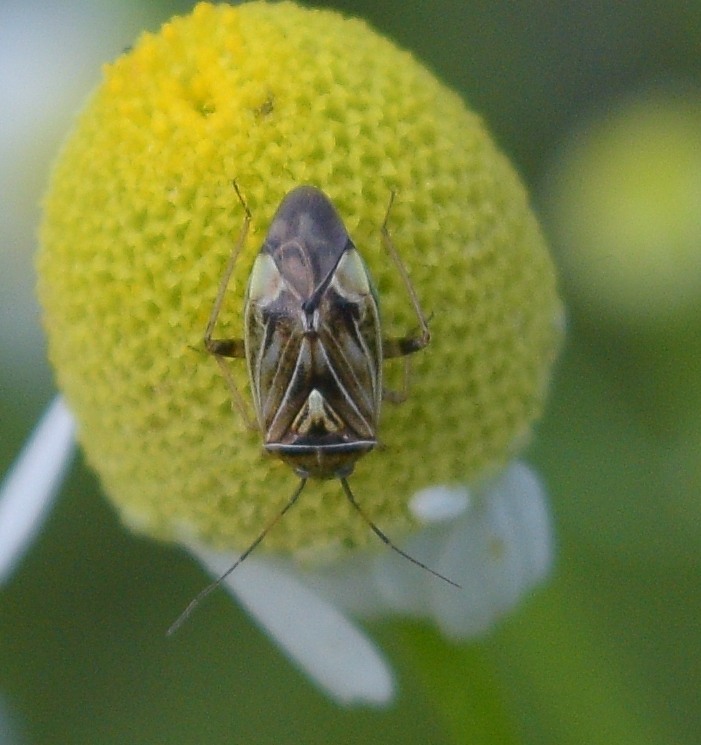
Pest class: lygus_bug